Foster Brooks

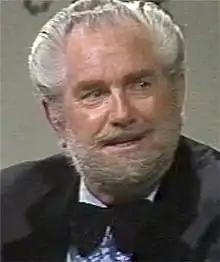

(May 11, 1912 – December 20, 2001) was an American actor and comedian best known for his portrayal of a lovable drunk in nightclub performances and television programs.